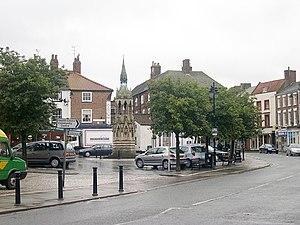
Horncastle est un village du Lincolnshire, en Angleterre. Il est situé dans le district d'East Lindsey.